Manhattan Savings Institution robbery

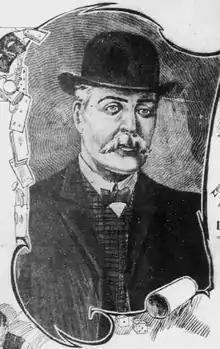

Mandelbaum failed to make things calm within the gang. She told the gang, excluding Leslie, that they should take back their threats towards him and make amends, because Leslie would not talk with the police. Draper and Irving were unconvinced. Draper was personally stunted by rumors of Leslie's affair with his wife, Babe. At some point, he found evidence of the affair. Leslie found out Draper had beaten Babe, so he gave her a pistol to protect herself.